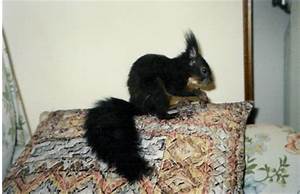
Label: scoiattolo